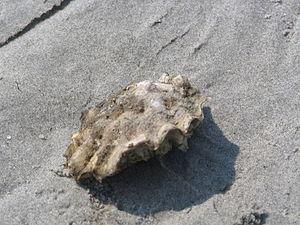
La dénomination vernaculaire huître désigne les mollusques marins bivalves de la famille des Ostreidae et plus largement de la super-famille des Ostreoidea. Les huîtres ne vivent que dans l'eau salée ou saumâtre et se trouvent dans toutes les mers. Ces mollusques sessiles vivent à l'état naturel fixés sur un substrat rocheux.